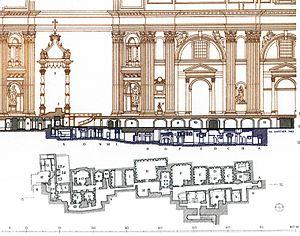
La nécropole papale de la basilique Saint-Pierre est une immense crypte contenant non seulement des chapelles dédiées à différents saints, mais aussi des tombes de rois, de reines et de papes à partir du Xᵉ siècle. Elle résulte d’une initiative d’Antonio da Sangallo, architecte en chef de la basilique Saint-Pierre, qui décide entre 1538 et 1546 de surélever de 3,2 mètres le pavement de la nef de la basilique pour en augmenter la luminosité. Ce nouveau pavement est alors soutenu par une série de voûtes qui forment des pièces accessibles, les grottes vaticanes, nom que l'on donne aux salles souterraines se trouvant sous la basilique et qui reprennent son plan.
La nécropole du Vatican également connue sous le nom de Scavi, s'étend sous la Cité du Vatican, à une profondeur qui varie de 5 à 12 mètres, sous la basilique Saint-Pierre.